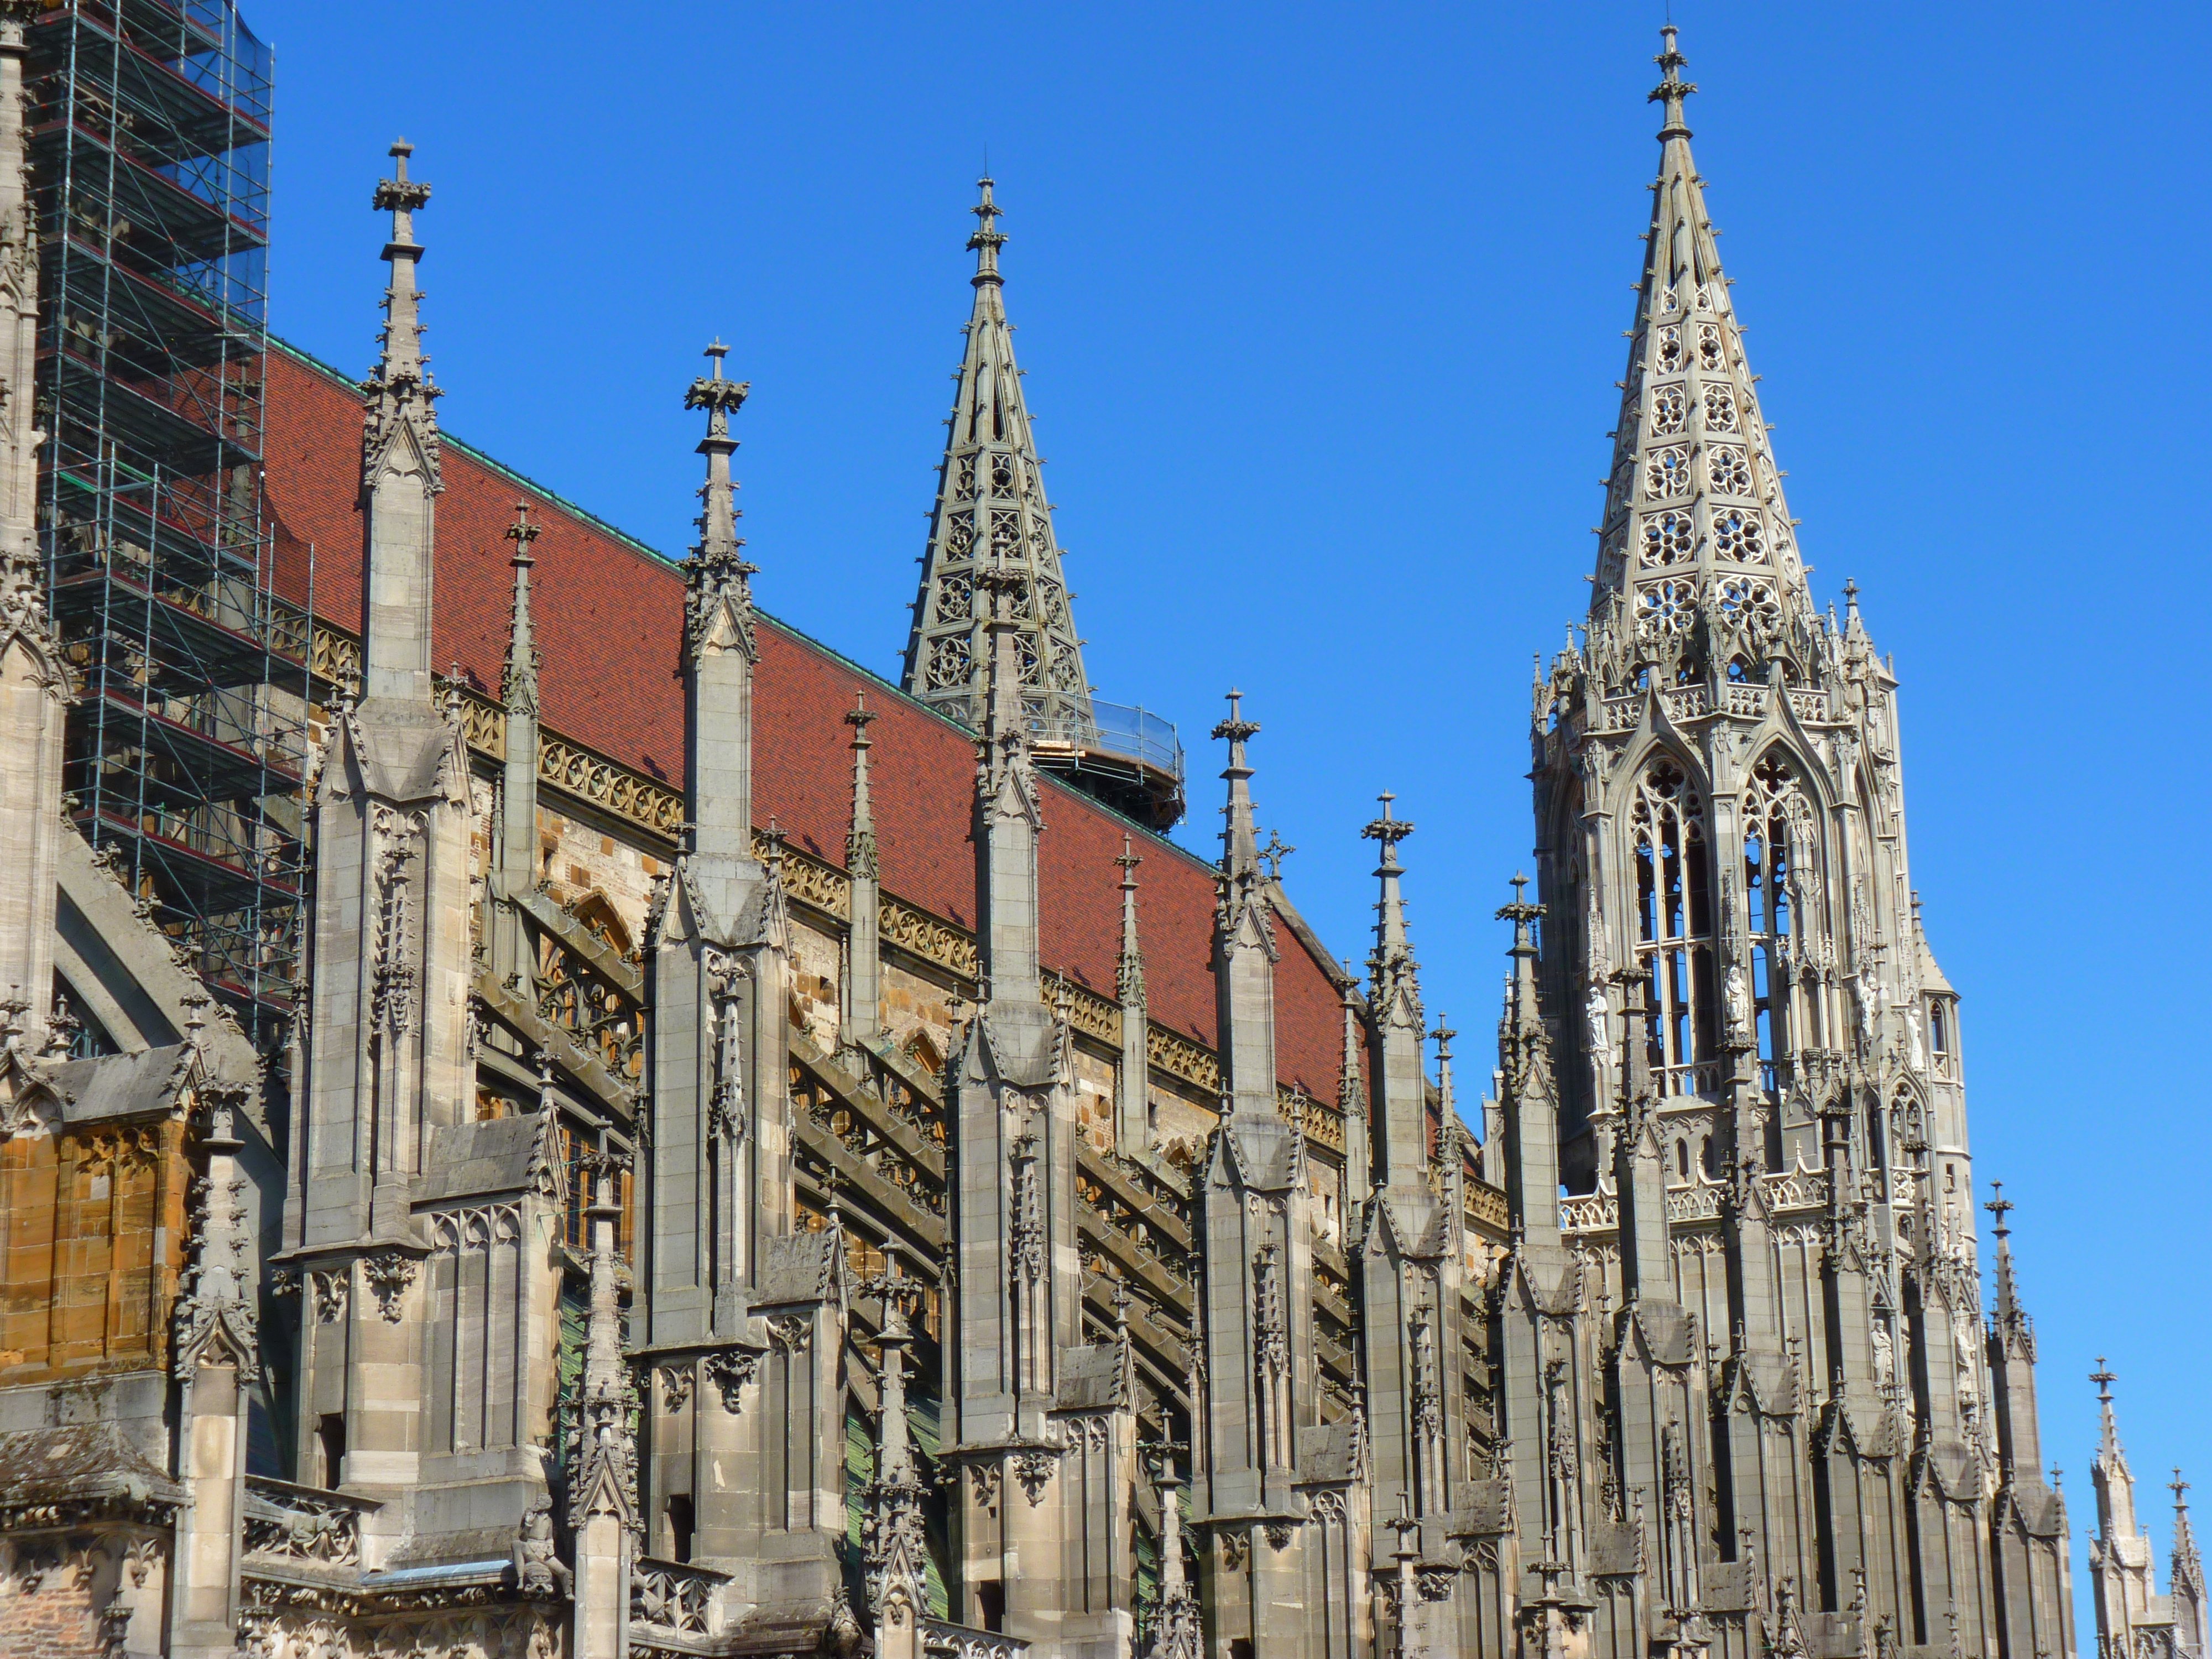
architecture, building, tower, landmark, facade, church, cathedral, place of worship, spire, gothic architecture, ulm cathedral, historic site